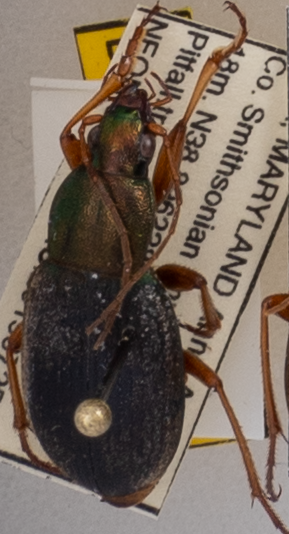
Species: Chlaenius aestivus
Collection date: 2019-07-25
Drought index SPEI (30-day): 0.074
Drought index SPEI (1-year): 1.69
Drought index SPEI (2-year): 1.69